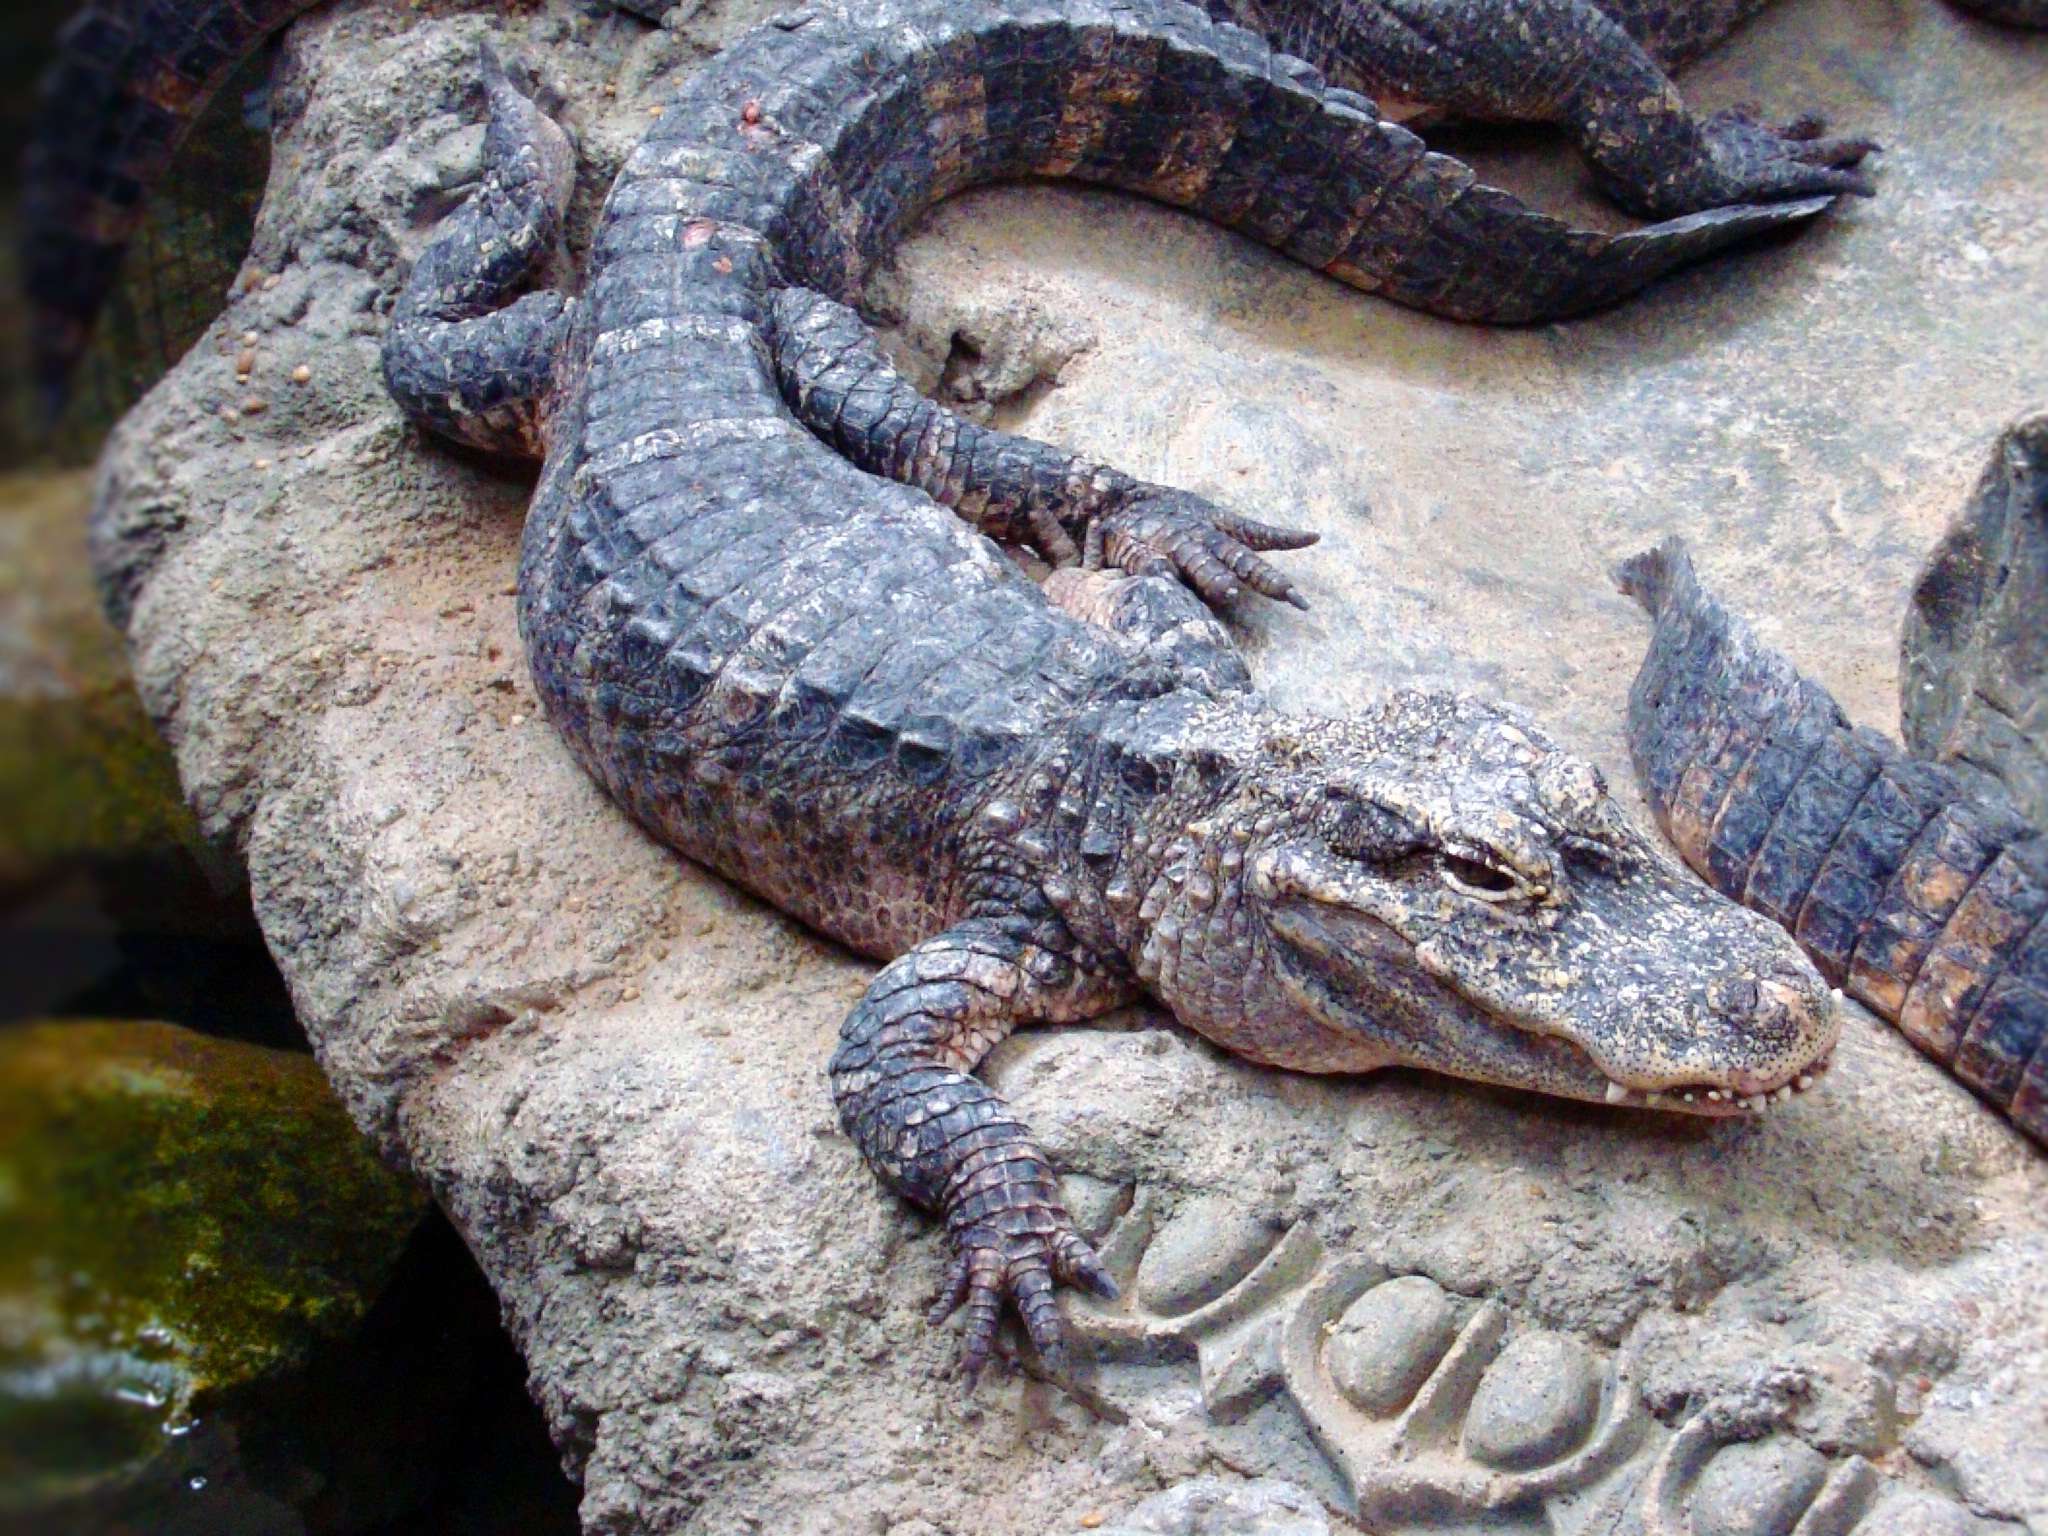
nature, animal, wildlife, zoo, predator, reptile, fauna, crocodile, alligator, head, danger, vertebrate, resting, carnivore, gator, dangerous, serpent, crocodilia, crocodilian, alligatoridae, mississippiensis, american alligator, nile crocodile